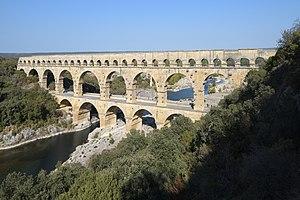
Le Pont du Gard.